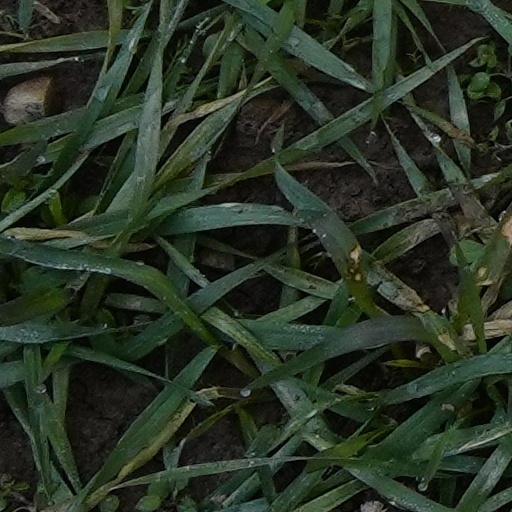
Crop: wheat